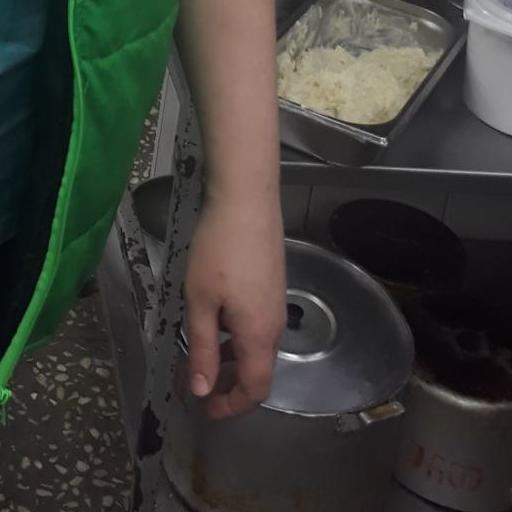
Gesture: no_gesture